Origin of the Book of Mormon

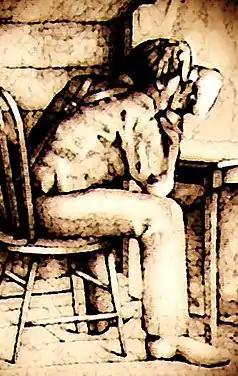
A depiction of Joseph Smith dictating the Book of Mormon by peering into a hat

Religious adherents to the Latter-day Saints Movement generally accept Joseph Smith's account that he translated an ancient record compiled and abridged by Mormon, a pre-Columbian resident of the Western Hemisphere. Some believers, perhaps in reaction to critique of these claims, suppose that the text is a divinely inspired narrative, regardless of its historicity (i.e., "Inspired Fiction"), or an example of "automatic writing".